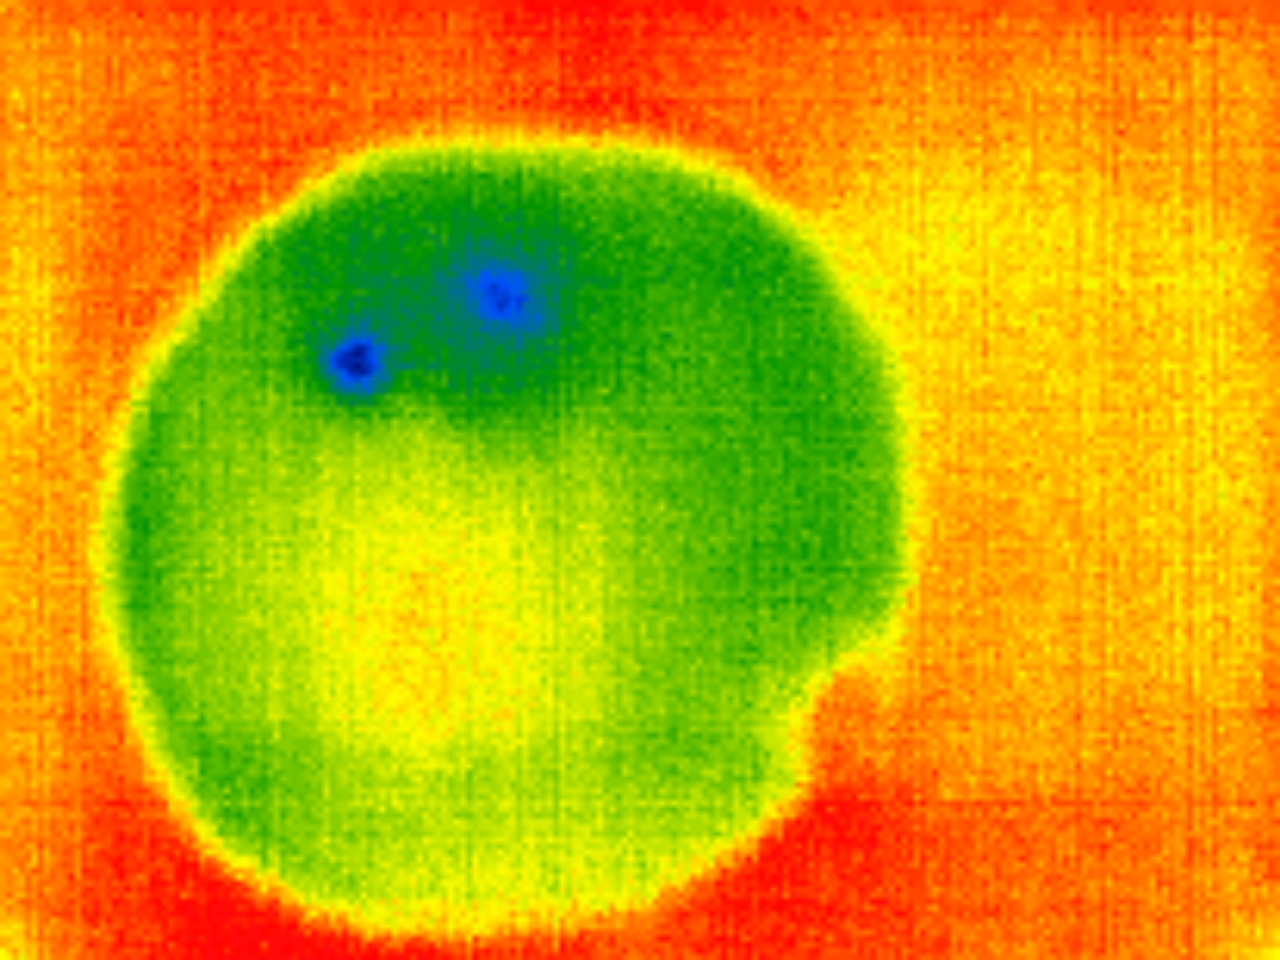
Label: Minor Defect